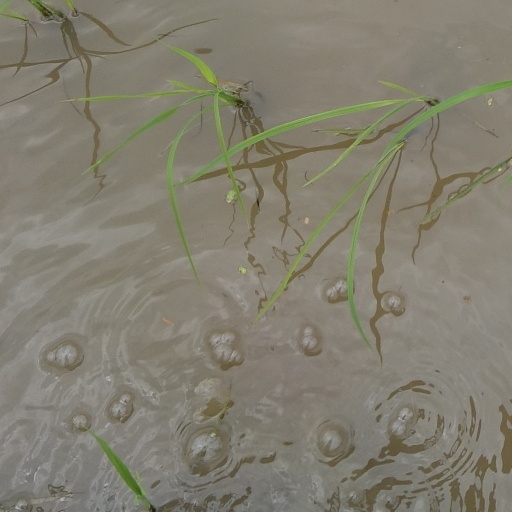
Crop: rice